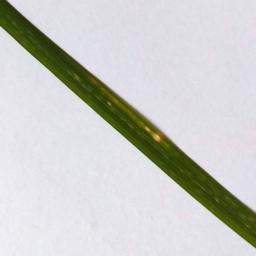
Label: Rice___Leaf_Blast